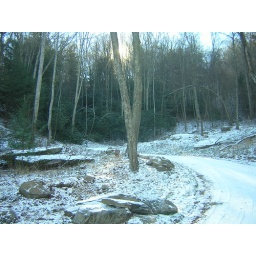
this is a road near the house we're building. its up the mountain a bit.